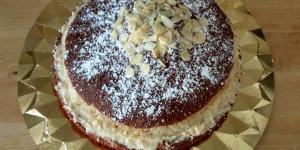
tarta de cumpleanos con crema pastelera